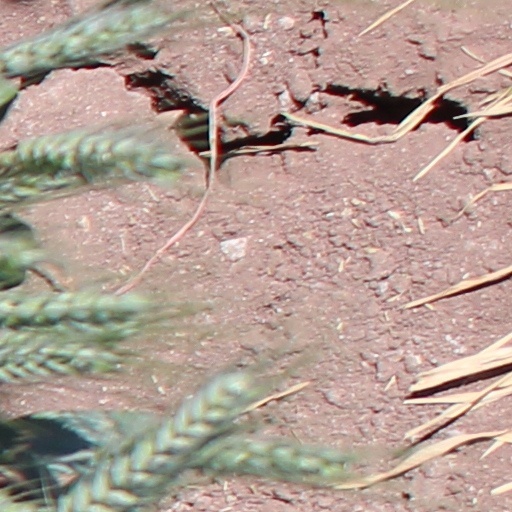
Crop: wheat